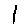
Label: 1